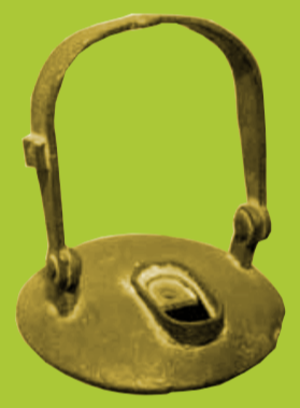
Rave de mineur. Lampe à huile à feu nu."